Linwood House

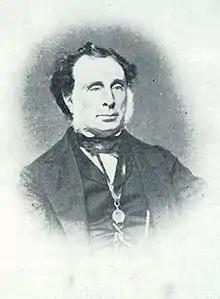
Portrait of Joseph Brittan

Brothers Guise and Joseph Brittan, and their friend Charles Fooks had in common that they all married one of the four Chandler daughters. The Brittans were surgeons, whilst Fooks was an architect. Guise Brittan held a role of responsibility for the Canterbury Association, and he came to Christchurch on in December 1850, and his wife and four children travelled with him. Fooks went with them, but left his family behind in England.